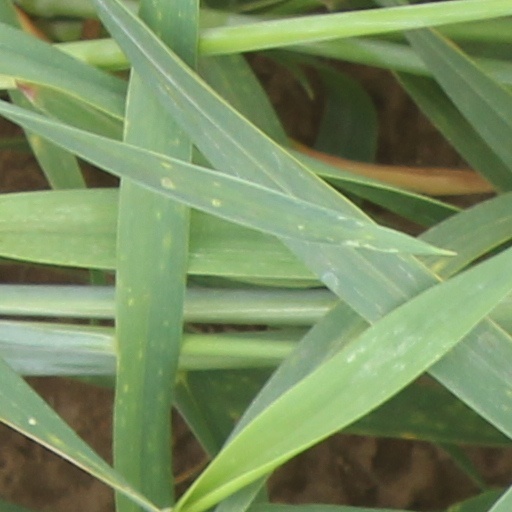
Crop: wheat